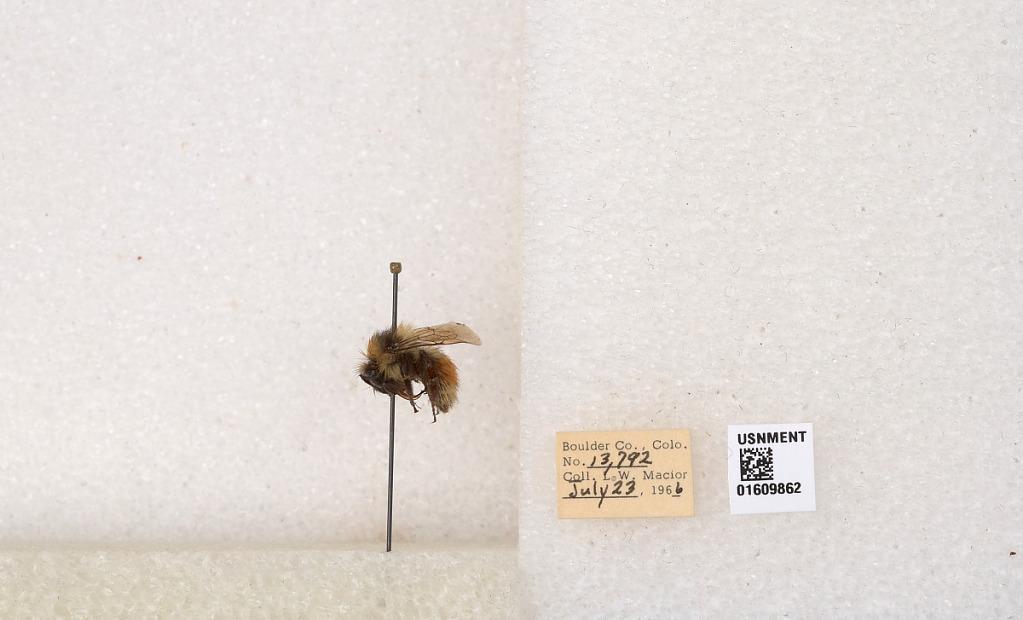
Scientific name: Bombus (Pyrobombus) sylvicola Kirby
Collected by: L. Macior
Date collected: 1966-7-23
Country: United States
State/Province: Colorado
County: Boulder
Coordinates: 40.0263, -105.3